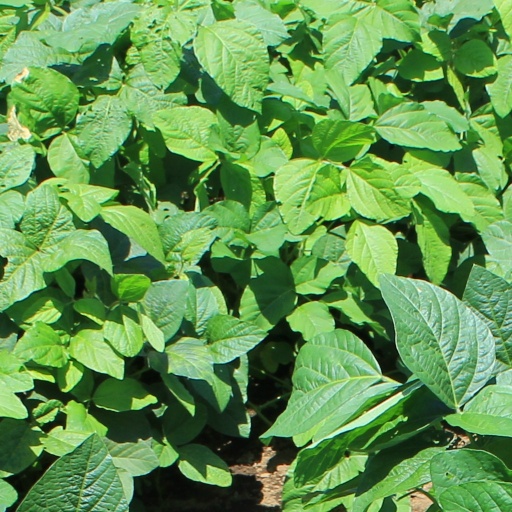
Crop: soybean